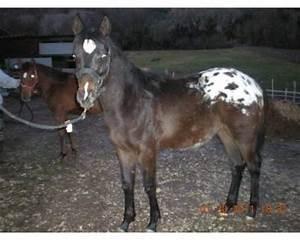
horse